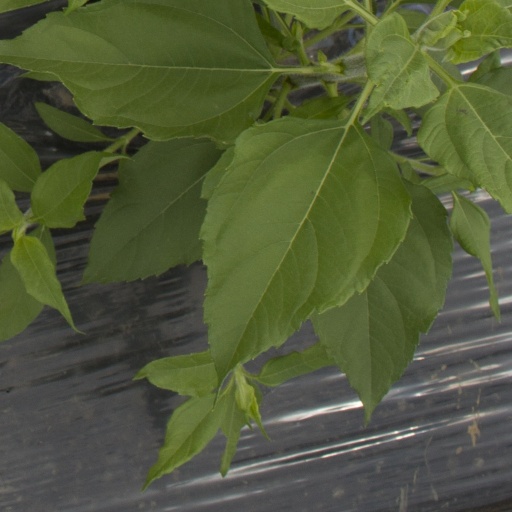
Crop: Jerusalem artichoke